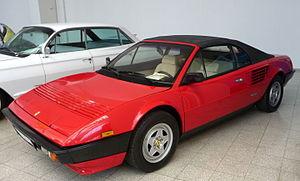
Les Ferrari Mondial sont des automobiles produites par Ferrari entre 1980 et 1993. Ces modèles partagent comme caractéristiques une configuration 2+2 des sièges, et l'utilisation d'un moteur V8 en position centrale arrière.